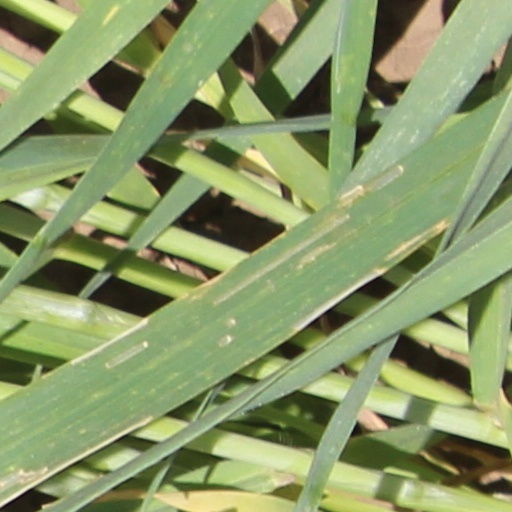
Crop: wheat